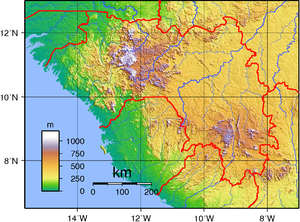
La Guinée, en forme longue la république de Guinée, est un pays d’Afrique de l'Ouest. Riche en ressources naturelles, elle est surnommée le « château d'eau de l'Afrique » et possède le tiers des réserves mondiales de bauxite, elle est surnommée le « scandale géologique ». Elle prend son indépendance de la France le 2 octobre 1958, ce qui en fait le premier pays de l'Afrique française subsaharienne à le faire.